Rümligen Castle

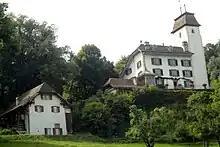
Rümligen Castle and outbuilding

The medieval tower is still visible above the castle, though it was given a Baroque mansard roof in the 18th century. It is possible that the medieval castle was built on or included a much earlier, Roman era watch tower. The residential wing to the south of the tower is probably also medieval, but was extensively rebuilt at the same time. The tower and wing partly enclose a garden and courtyard which were cut into the hill side.